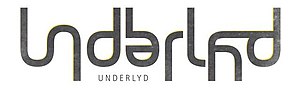
Underlyd (magasin)
Underlyds logo
Underlyds logo
Underlyd er et musikwebmagasin som anmelder primært dansk undergrundsmusik, men i enkelte tilfælle også udenlandsk. Deres hjemmeside blev åbnet i april, selvom de allerede i 2009 lavede interviews for SPOT Festival, med Electrojuice, Turboweekend, WhoMadeWho, og The William Blakes.